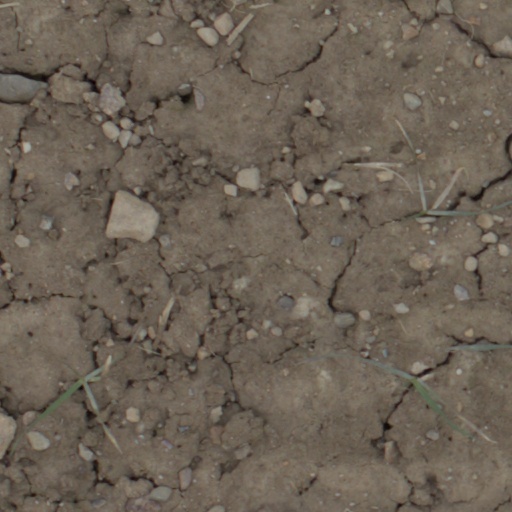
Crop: wheat